Tenabo Municipality

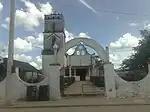
Church at Tinún

As of 2010, the city of Tenabo had a population of 7,543. Other than the city of Tenabo, the municipality had 90 localities, none of which had a population over 1,000.